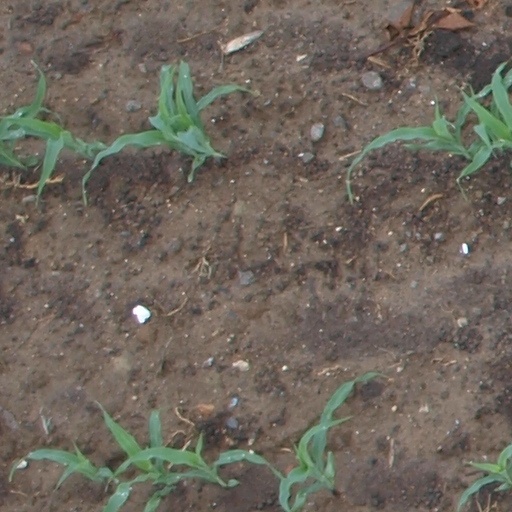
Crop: maize; corn